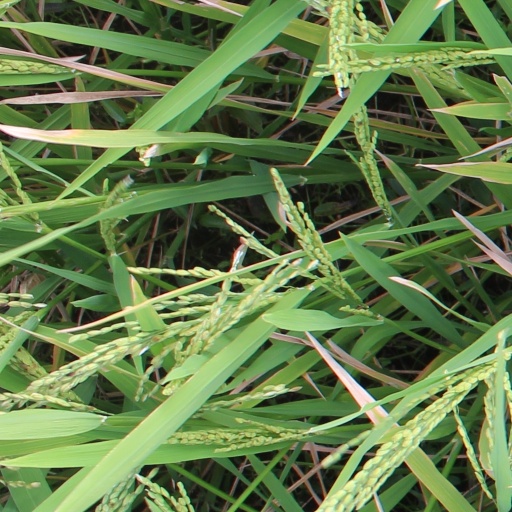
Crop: rice